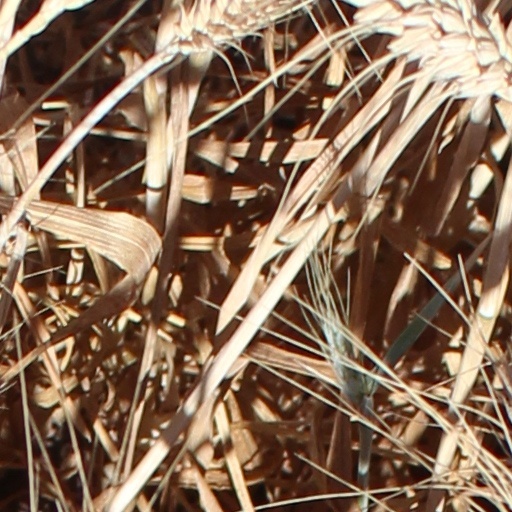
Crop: wheat